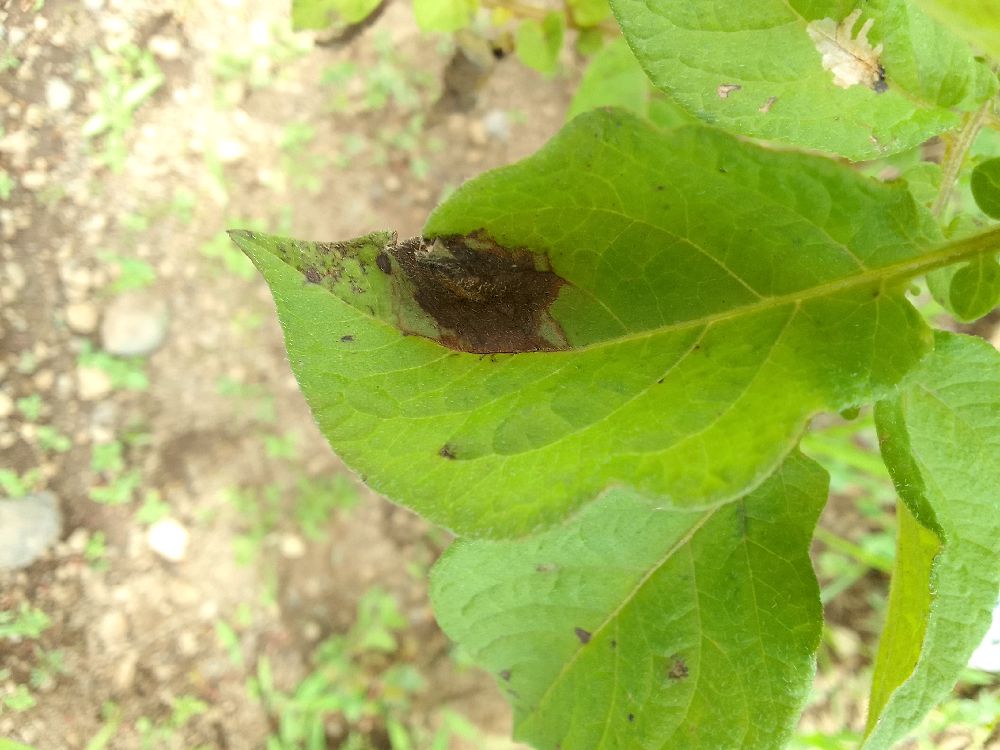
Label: Late blight